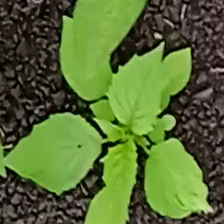
Weed species: Lamber_Quarter_plant(Chenopodium )